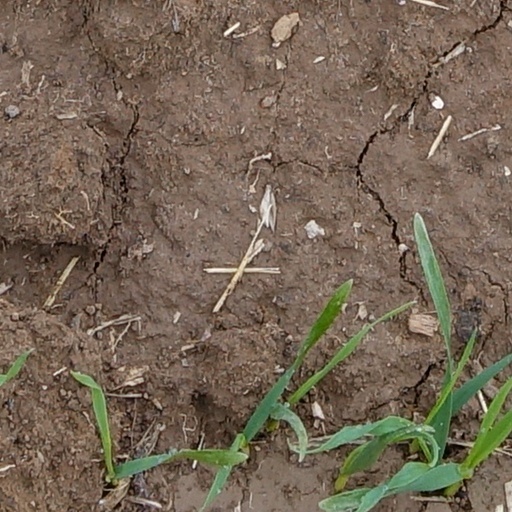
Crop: wheat